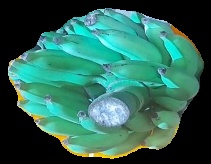
Variety: elakki-bale
Grade: grade2